Bradford Industrial Museum

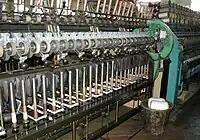
Spinning machines

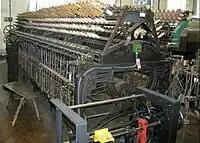
122-spindle flyer twister

Spinning is the final stage in converting wool to worsted yarns, the roving being drawn out to its final thickness and twist added for strength. There are three types of spinning machines or frames in common use in the United Kingdom, namely flyer, cap and ring. Another machine used for spinning worsted yarns is the worsted mule. All three types of machine or frame are similar in their method of drawing out or drafting the roving to make the required count or thickness but differ in the way in which twist is imparted and the yarn wound onto the bobbin. Drafting takes place between the back and front rollers. The front rollers revolve faster than the back ones, drawing out the roving to the fineness of yarn required. Between the rollers are carriers that support and help to control the fibres as they are being drafted.